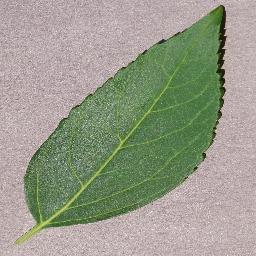
Label: Cherry___healthy